Siege of Kaifeng (1232)

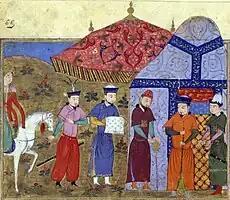
Genghis Khan receiving Jin envoys

The Mongols learned that a famine had struck the Jin, and invaded in 1211. Two armies were dispatched by the Mongols into Jin territory, with one under the command of Genghis himself. The Jin built up its armies and reinforced its cities in preparation for the Mongol incursion. The Mongol strategy was based on capturing small settlements and ignoring the fortifications of major cities. They looted the land and retreated in 1212. The Mongols returned the next year and besieged Zhongdu, the capital of the Jin, in 1213. The Mongols were not able to penetrate the walls of the city in the Battle of Zhongdu, but intimidated the Jin emperor into paying tribute. They withdrew in 1214. Later in the year, fearing another siege, the Jin moved their capital from Zhongdu to Kaifeng. The Mongols besieged Zhongdu once more in 1215 once they learned that the Jin court had fled from the city. The city fell on May 31, and by 1216, large swaths of Jin territory were under Mongol control.